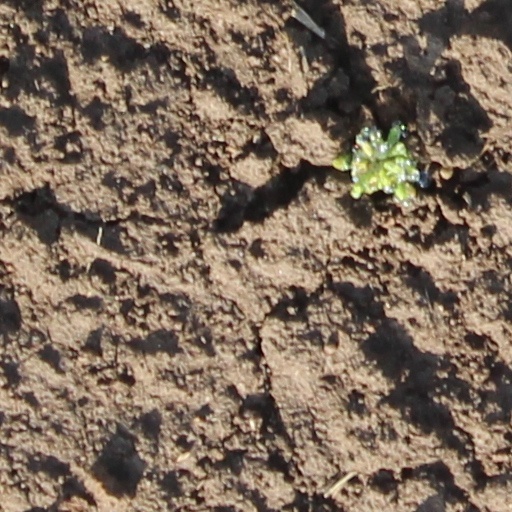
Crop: wheat